Ernest Belcher

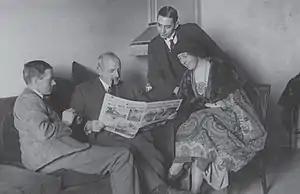
Major Belcher with Archie (far left) and Agatha Christie on the British Empire Exhibition Tour in 1922

In 1921 Belcher became Assistant general manager of the British Empire Exhibition which was to be held in 1924 and 1925. He invited Archie and Agatha Christie to join him on a tour of the Empire counties to promote the forthcoming exhibition. Christie outlined the tour in her autobiography and letters. She describes Belcher as an insufferable man who was prone to temper tantrums. A good description of him is given in a recent book.